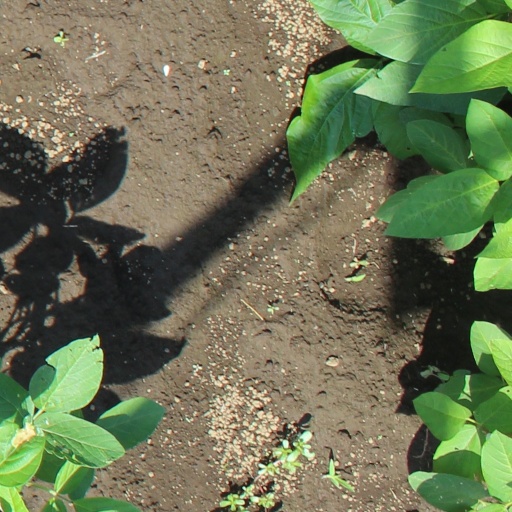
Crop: soybean